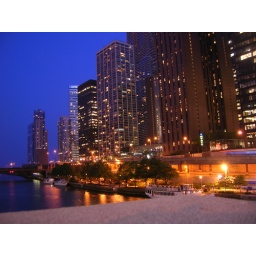
Chicago by night - I stayed in the brown tower